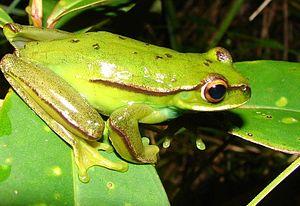
Hypsiboas marginatus est une espèce d'amphibiens de la famille des Hylidae.